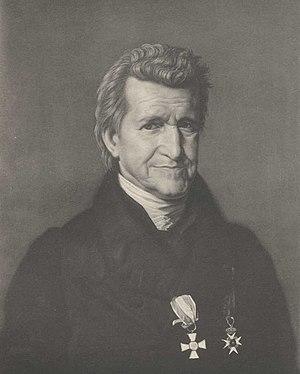
Christian Ehrenfried von Weigel est un chimiste et naturaliste allemand, né Christian Ehrenfried Weigel le 24 mai 1748 à Stralsund et mort le 8 août 1831 à Greifswald.